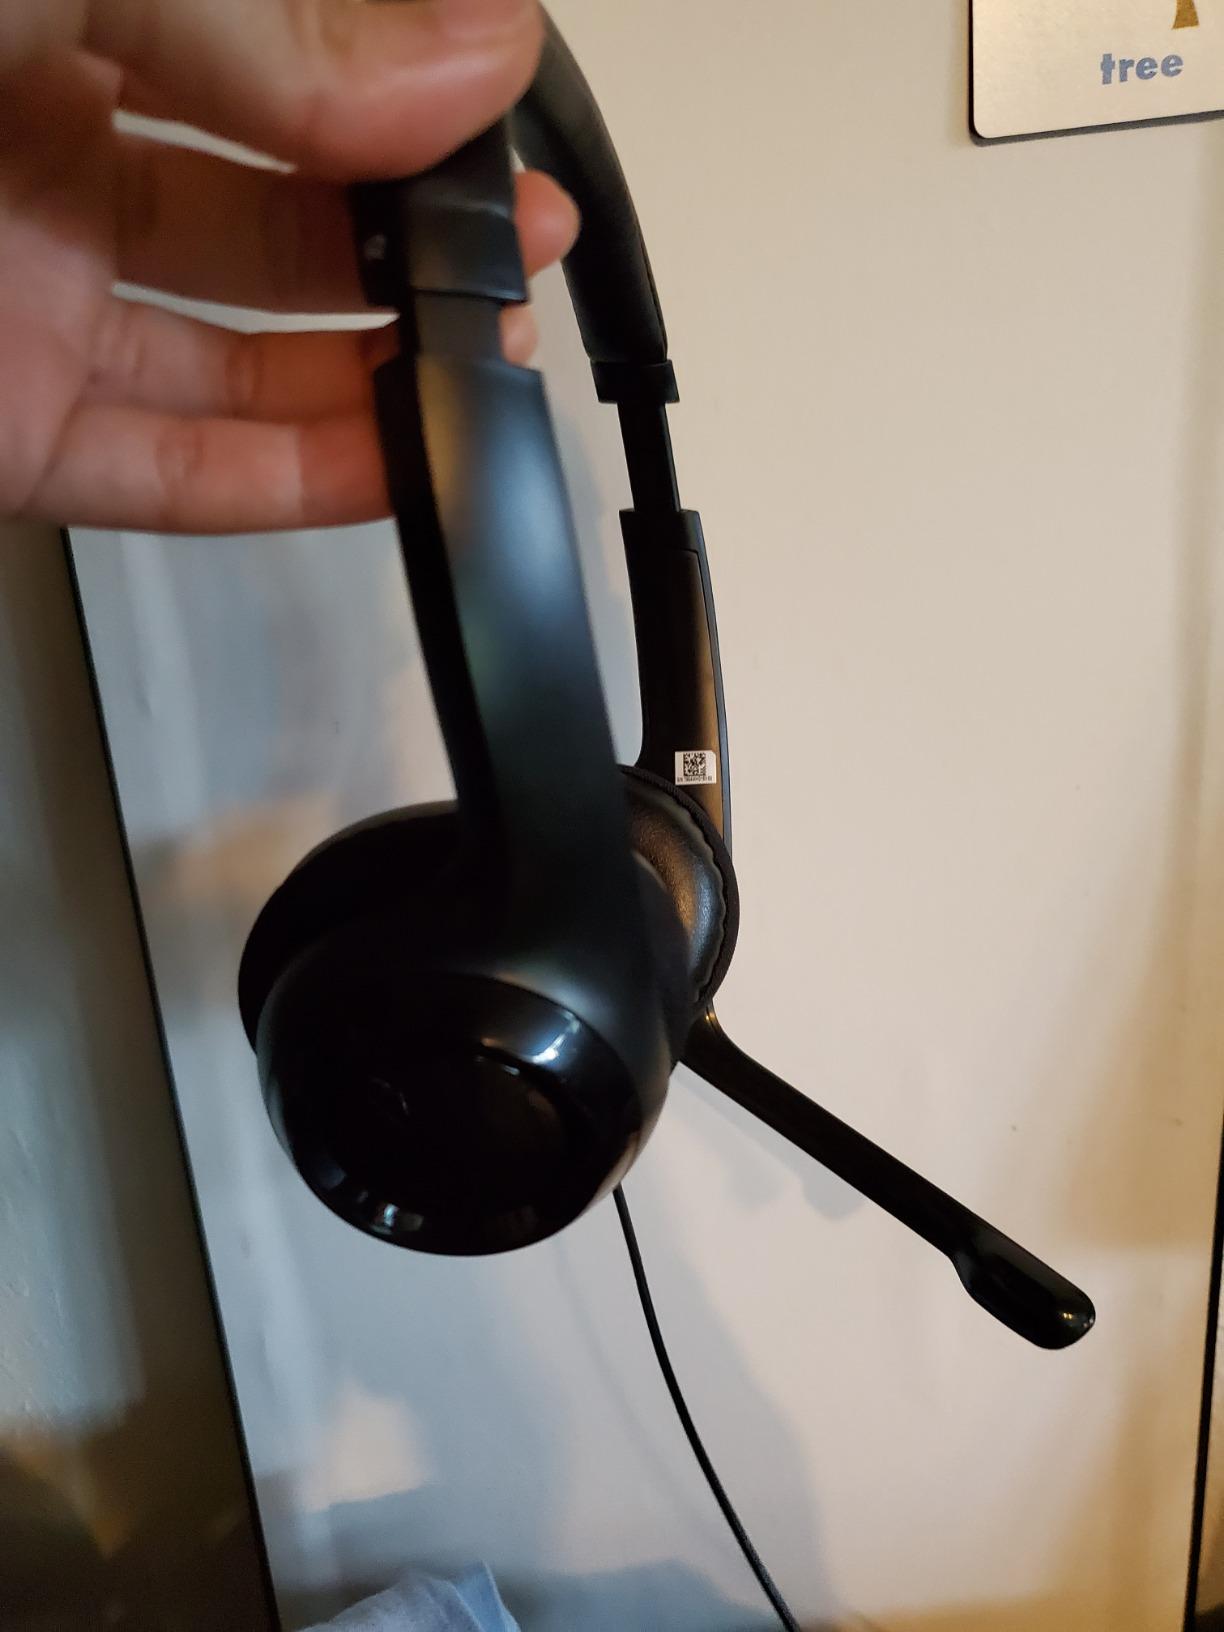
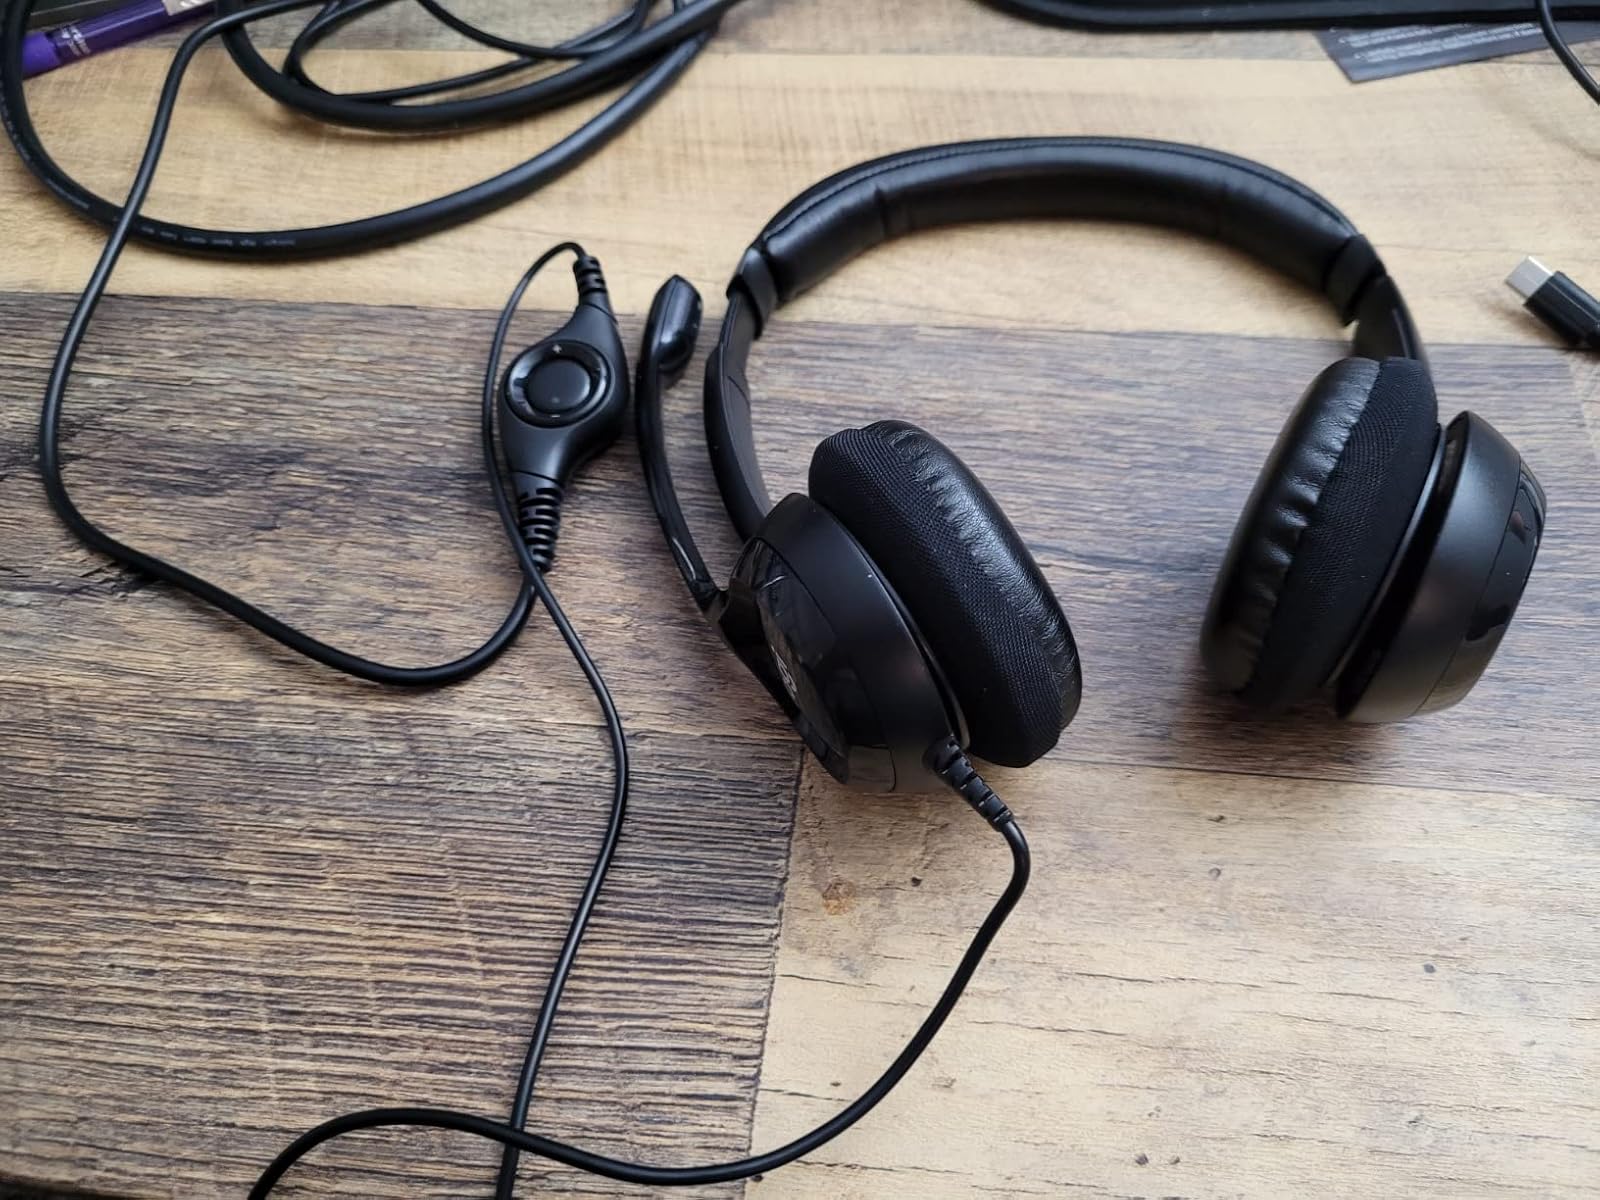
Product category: headphones
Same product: yes